List of local nature reserves in East Sussex

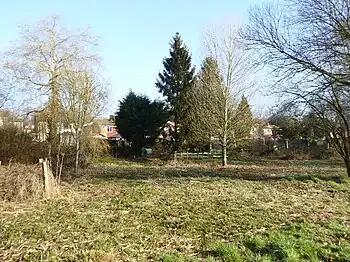
Hempstead Meadow

Local Nature Reserves (LNRs) are designated by local authorities under the National Parks and Access to the Countryside Act 1949. The local authority must have a legal control over the site, by owning or leasing it or having an agreement with the owner. LNRs are sites which have a special local interest either biologically or geologically, and local authorities have a duty to care for them. They can apply local byelaws to manage and protect LNRs.